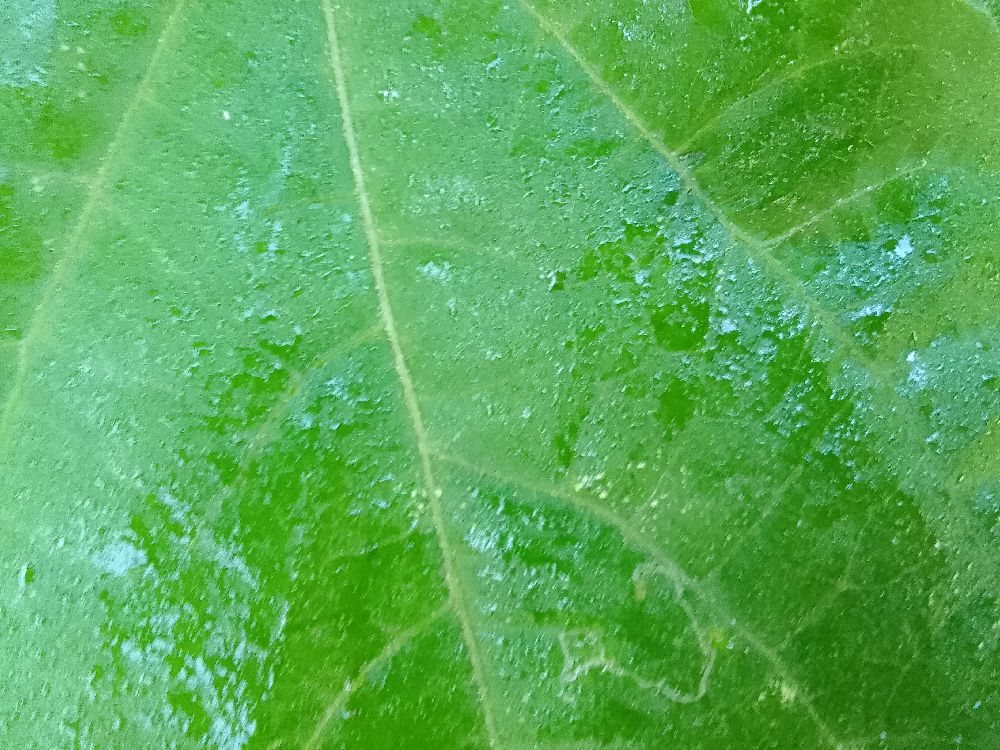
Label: healthy